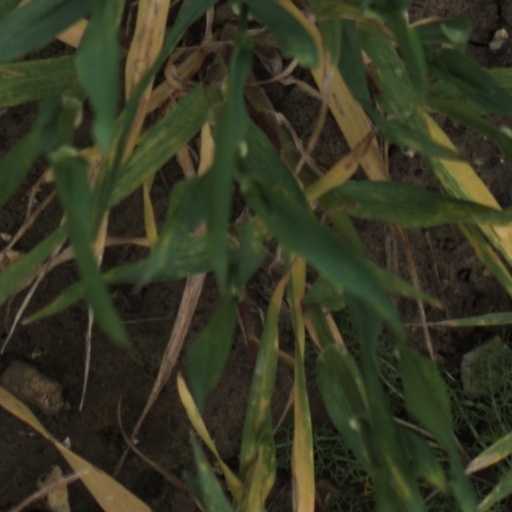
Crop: wheat